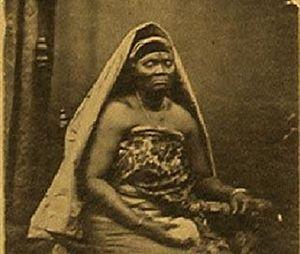
Efunroye Tinubu, née en 1805, morte en 1887, née Efunporoye Osuntinubu, est une personnalité féminine de l'histoire nigériane, dans le Nigeria pré-colonial et colonial.